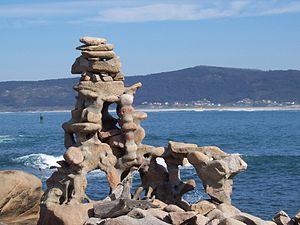
Manfred Gnädinger, où il menait une vie simple, sculptant et s'occupant de son potager.